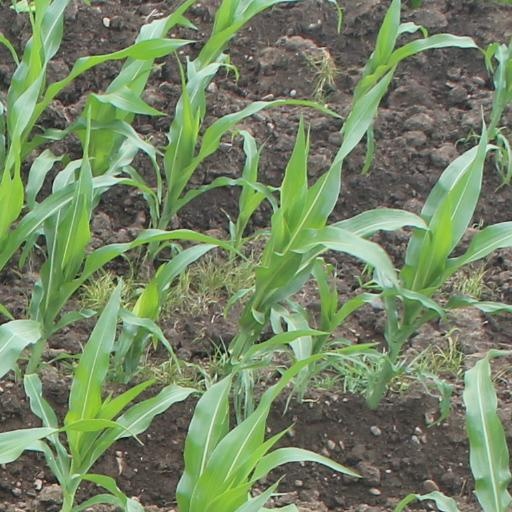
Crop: maize; corn